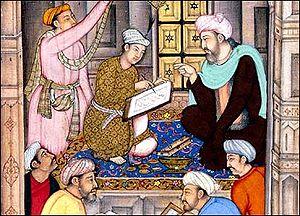
L'histoire de la rhétorique rassemble les usages pratiques de l'art oratoire ainsi que les études et traités théoriques sur l'éloquence et le système rhétorique. Elle prend sa source dans la Grèce antique pour être redécouverte au XXᵉ siècle, à travers les besoins de communication.